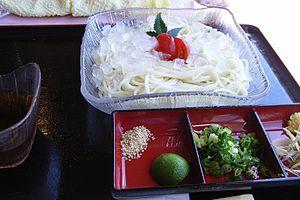
Les sōmen sont des nouilles japonaises très fines et blanches, faites à base de farine de blé. On les mange généralement froides en soupe l'été.